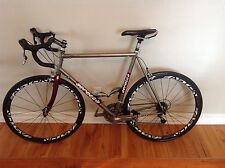
Vehicle type: Bikes